Sarah Wilson (war correspondent)

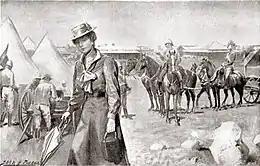
Lady Sarah Wilson during the Siege of Mafeking during the Second Boer War

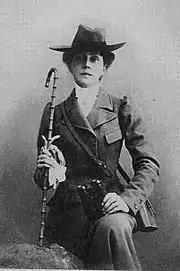
Sarah Wilson, circa 1899.

Although death and destruction surrounded her, the "Mail"’s fledgling war correspondent preferred not to dwell too much on the horrors of the siege. She described cycling events held on Sundays and the town’s celebration of Colonel Baden-Powell’s birthday, which was declared a holiday. Despite these cheery events, dwindling food supplies became a constant theme in the stories she sent back to the "Mail" and the situation seemed hopeless when the garrison was hit by an outbreak of malarial typhoid. In this weakened state the Boers managed to penetrate the outskirts of the town, but the British stood firm and repelled the assault.